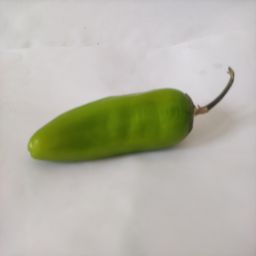
Crop: New Mexico Green Chile
Quality: Unripe